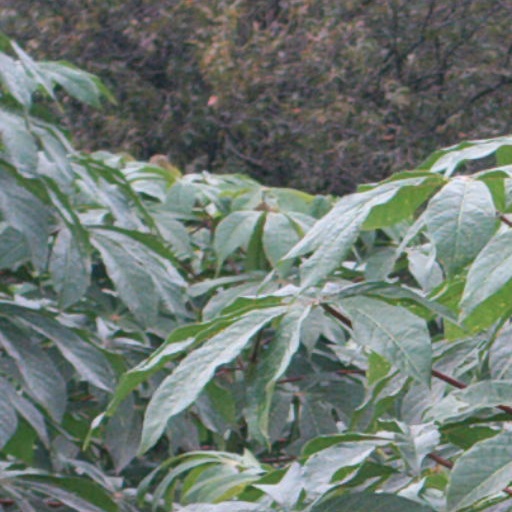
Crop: cassava